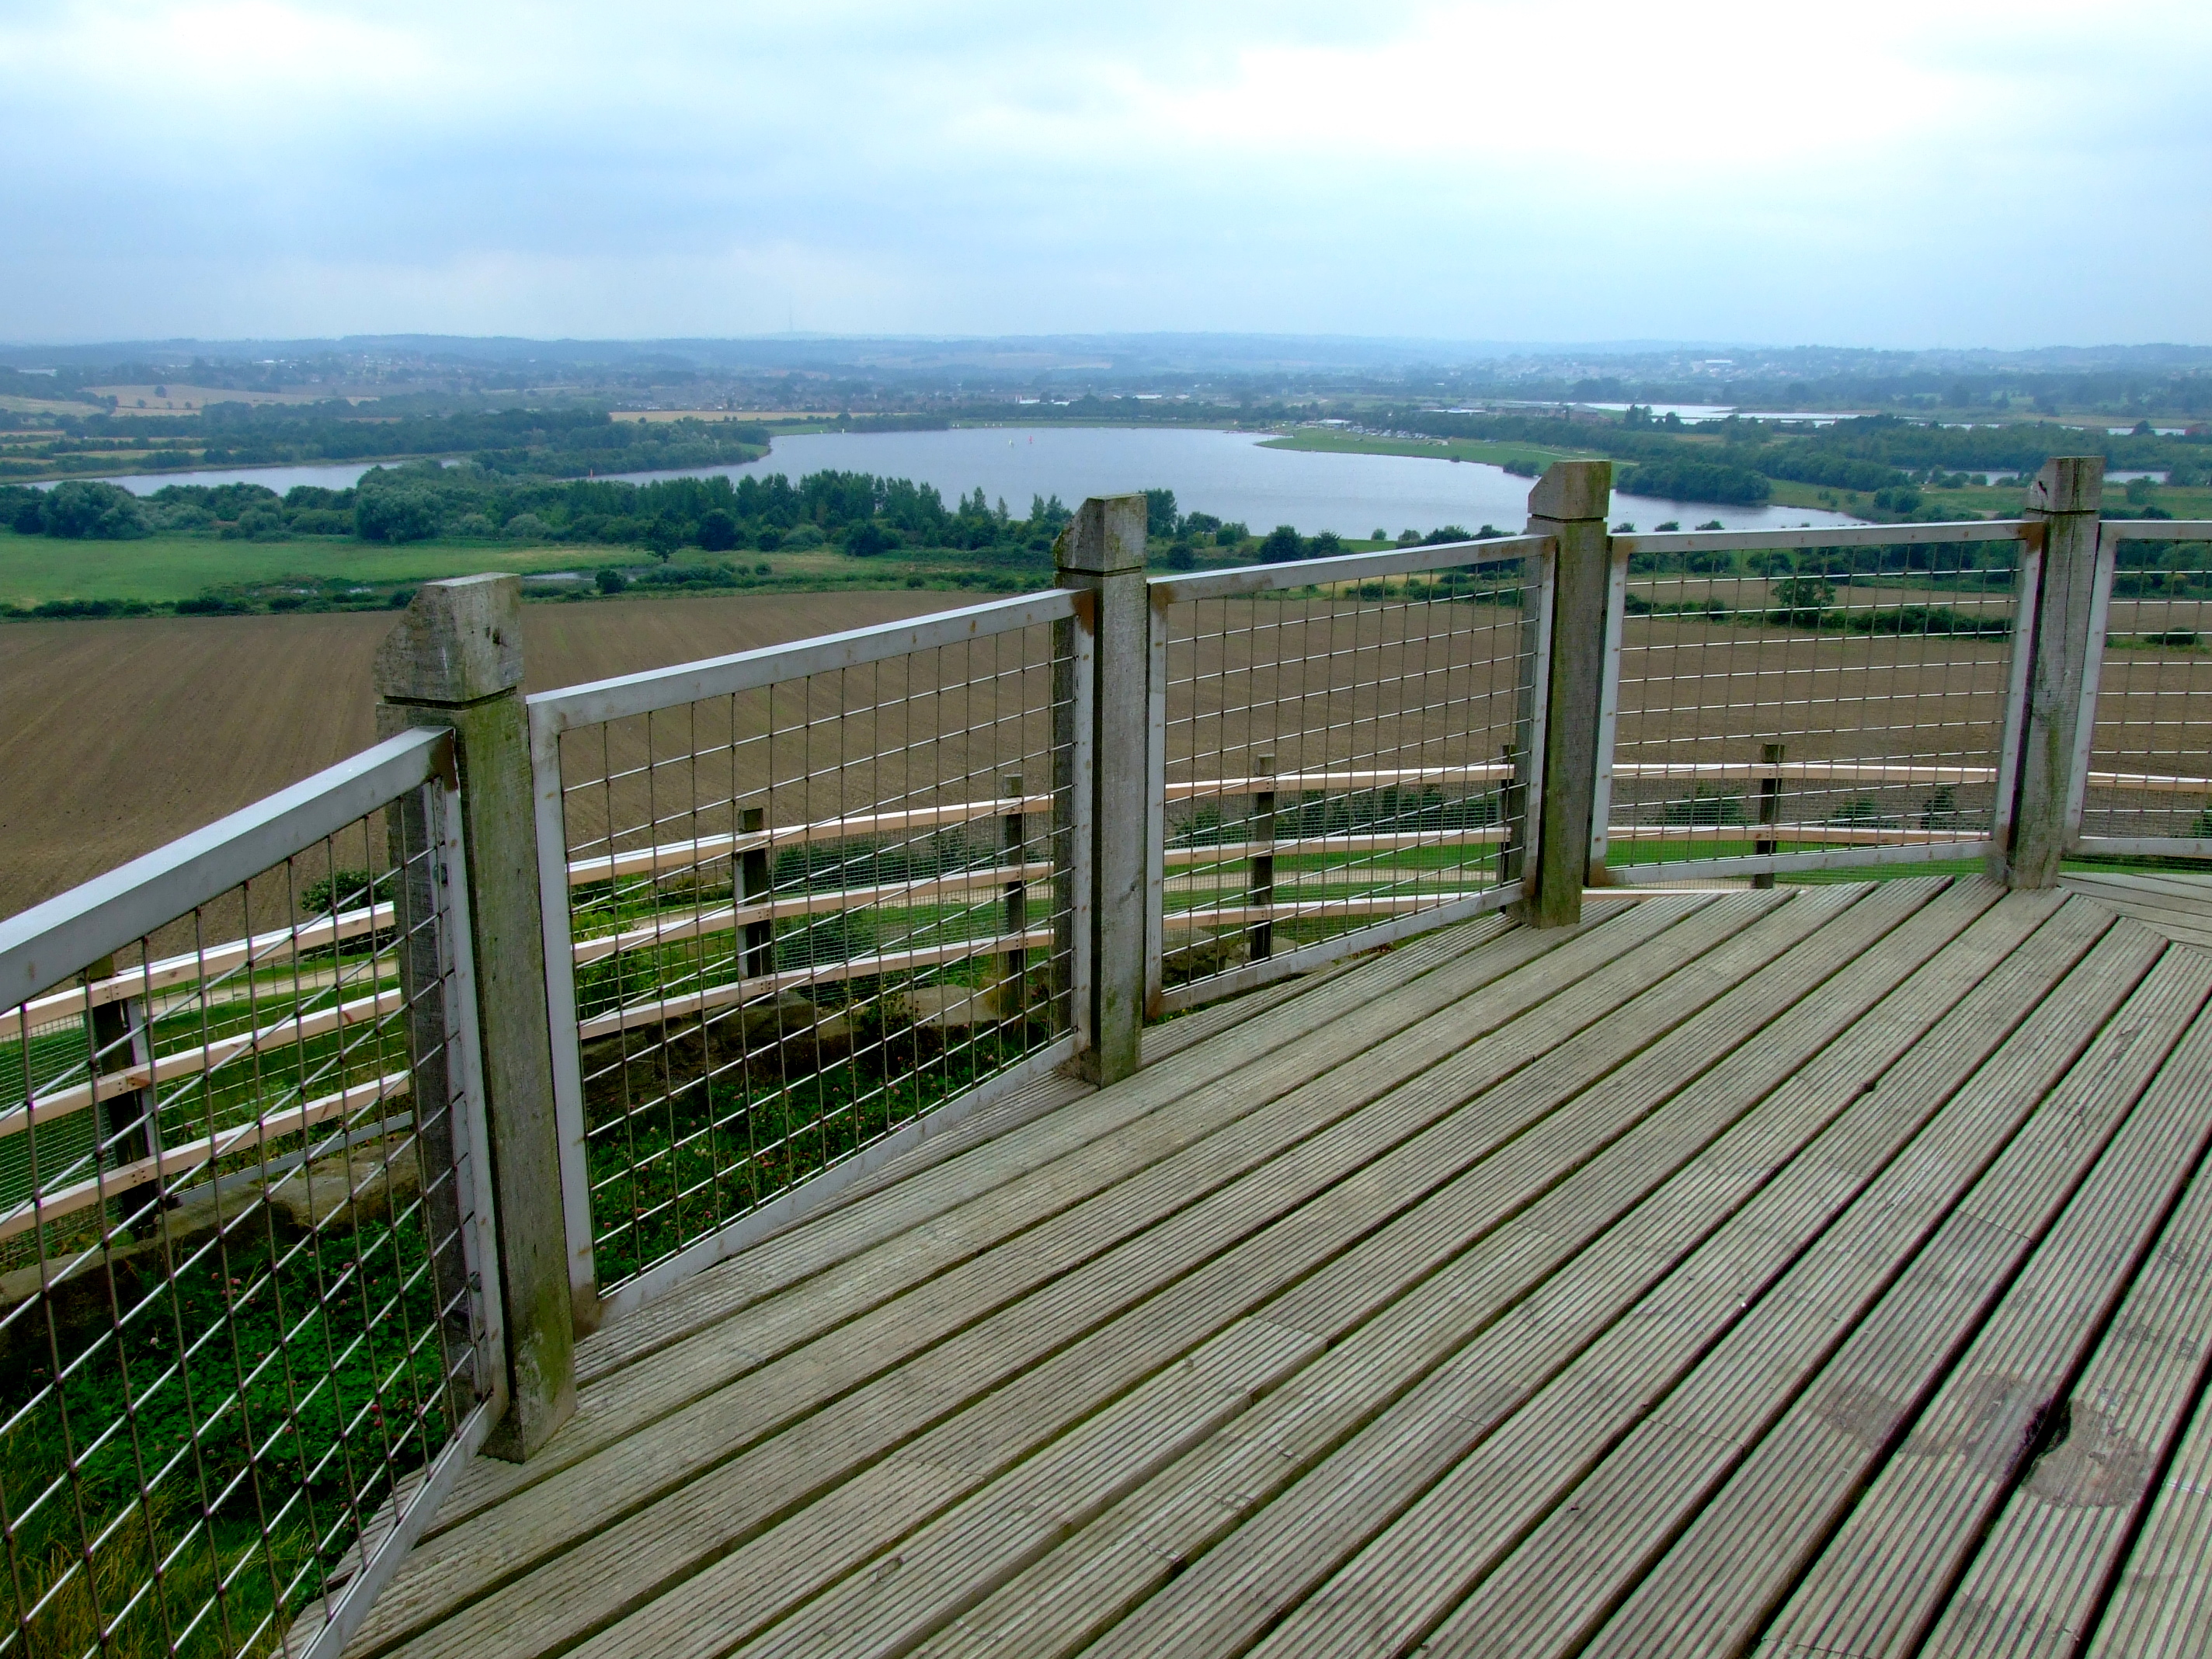
fence, boardwalk, walkway, castle, outdoor structure, home fencing